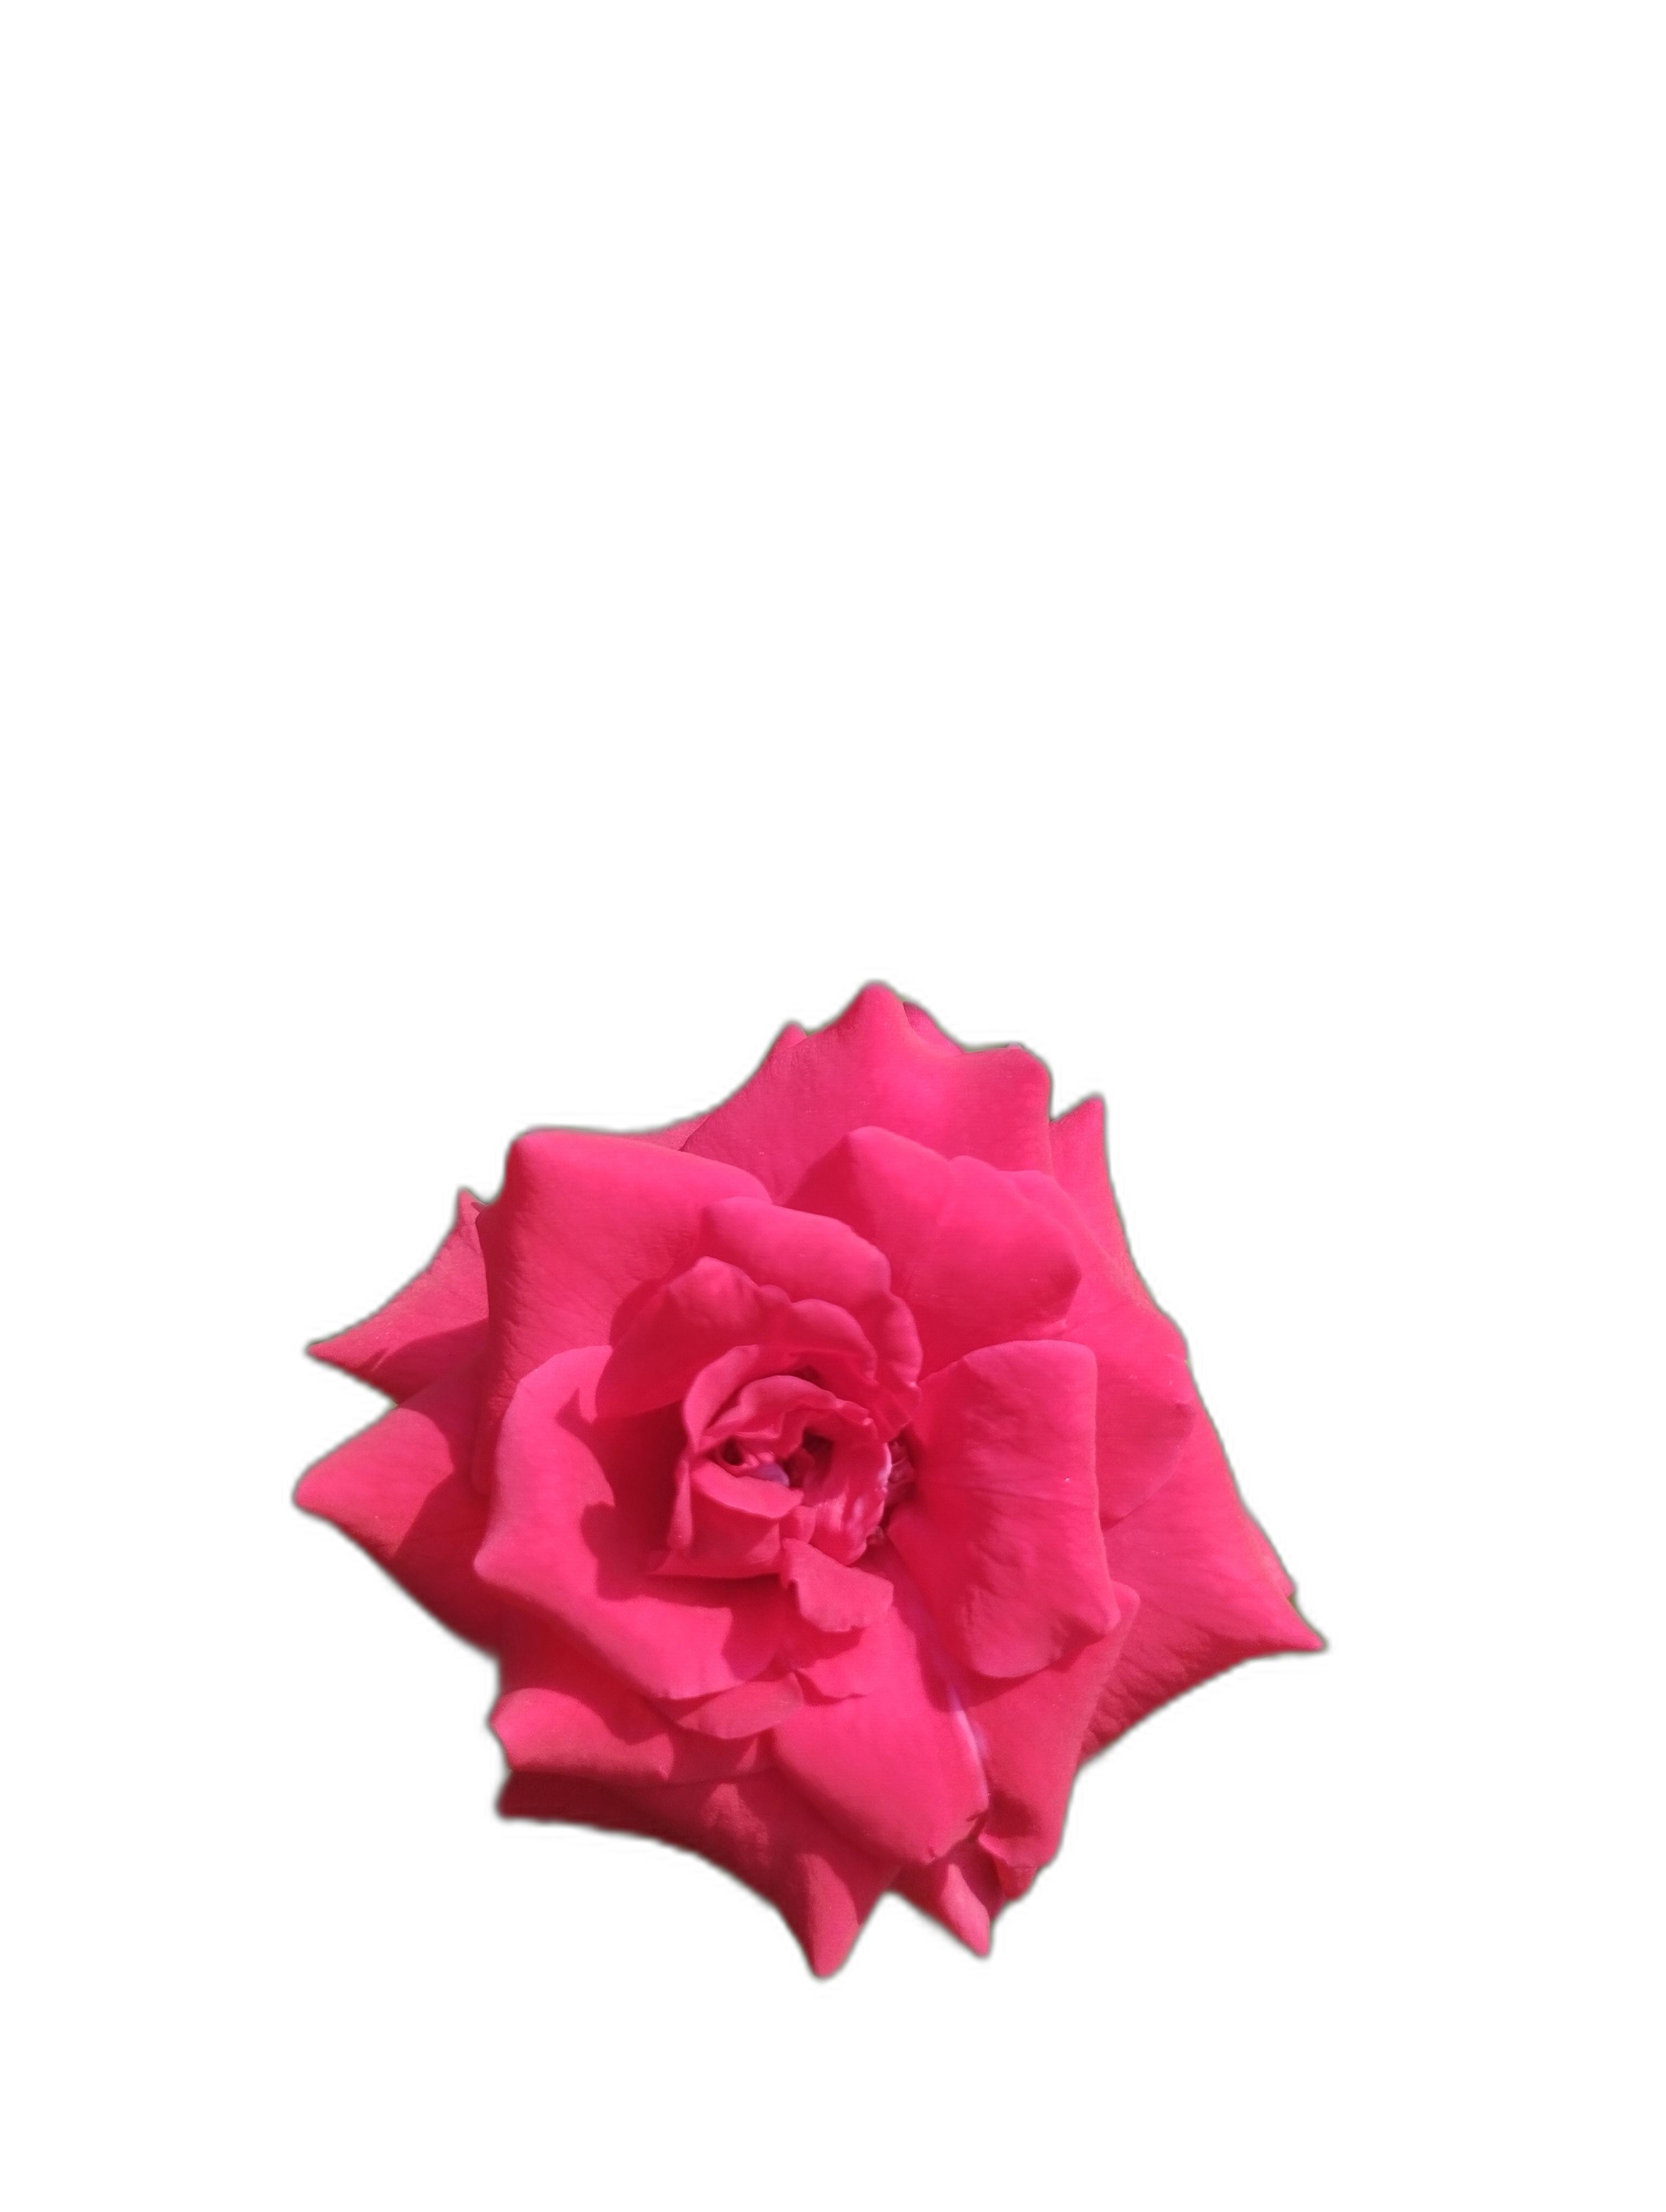
Label: Rose